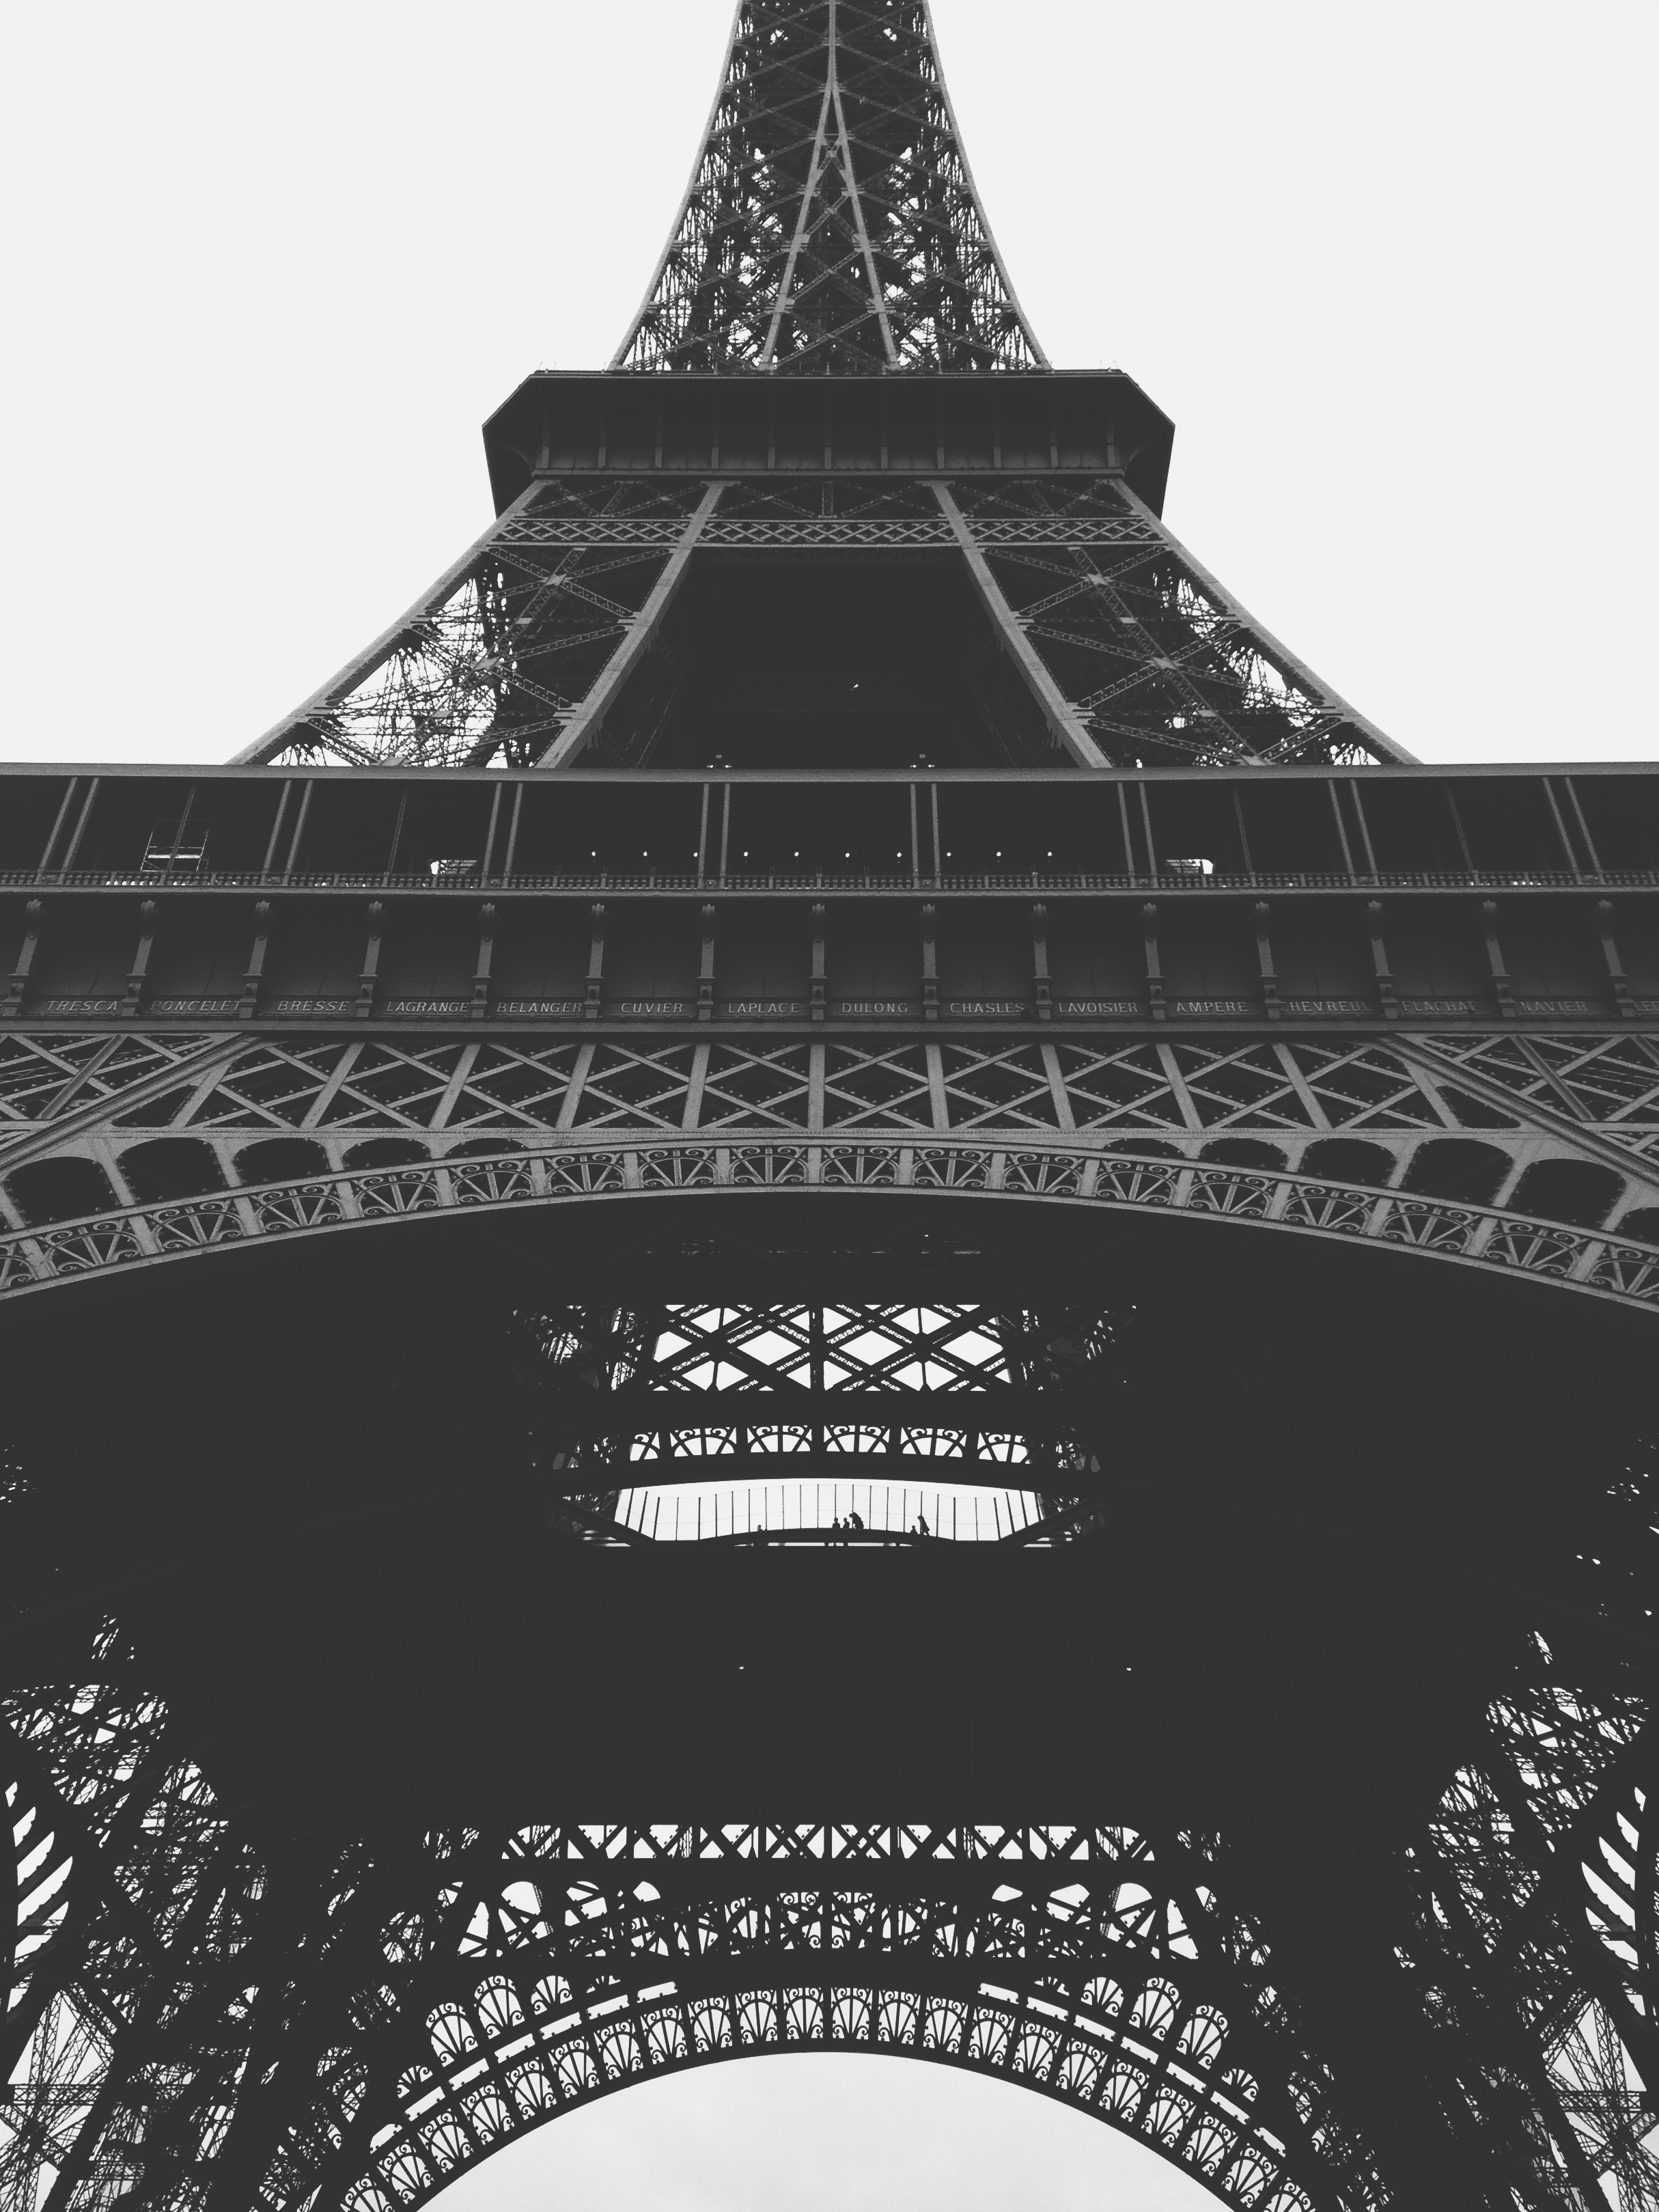
black and white, perspective, eiffel tower, paris, france, landmark, monochrome, brand, illustration, symmetry, low angle shot, monochrome photography